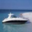
Label: ship